Nun's Well, Gibraltar

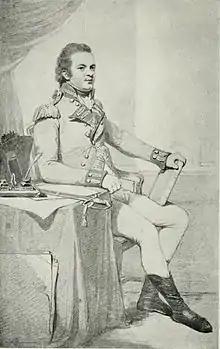
John Drinkwater Bethune

Nun's Well is an ancient subterranean water reservoir in Gibraltar, the British Overseas Territory at the southern end of the Iberian Peninsula. It is located at Europa Point, the southernmost portion of Gibraltar. The cistern is on Europa New Road at Europa Flats, across from the south entrance to Keightley Way Tunnel, just south of the Ibrahim-al-Ibrahim Mosque. On the east side of the structure, the reservoir is accessed by stairs which lead to a door constructed at the underground level. The water reservoir includes a pair of large underground arched chambers into which ground water was permitted to drain. Nun's Well is thought to be of the Moorish period, and represents some of the earliest evidence of the attempts to provide a water supply in Gibraltar.